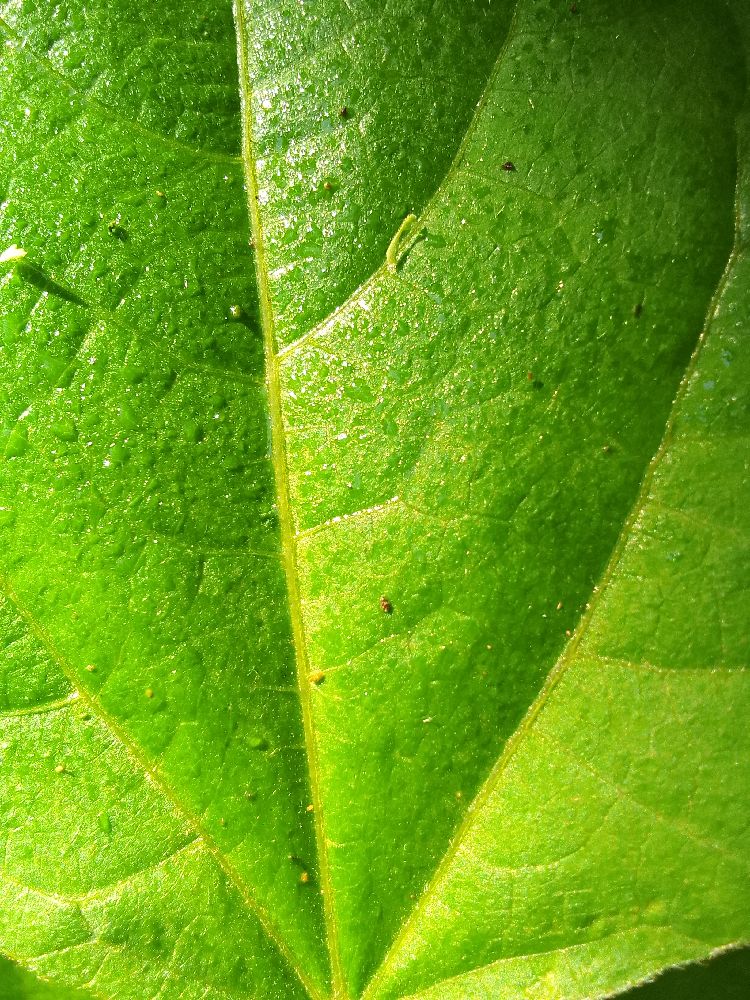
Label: healthy